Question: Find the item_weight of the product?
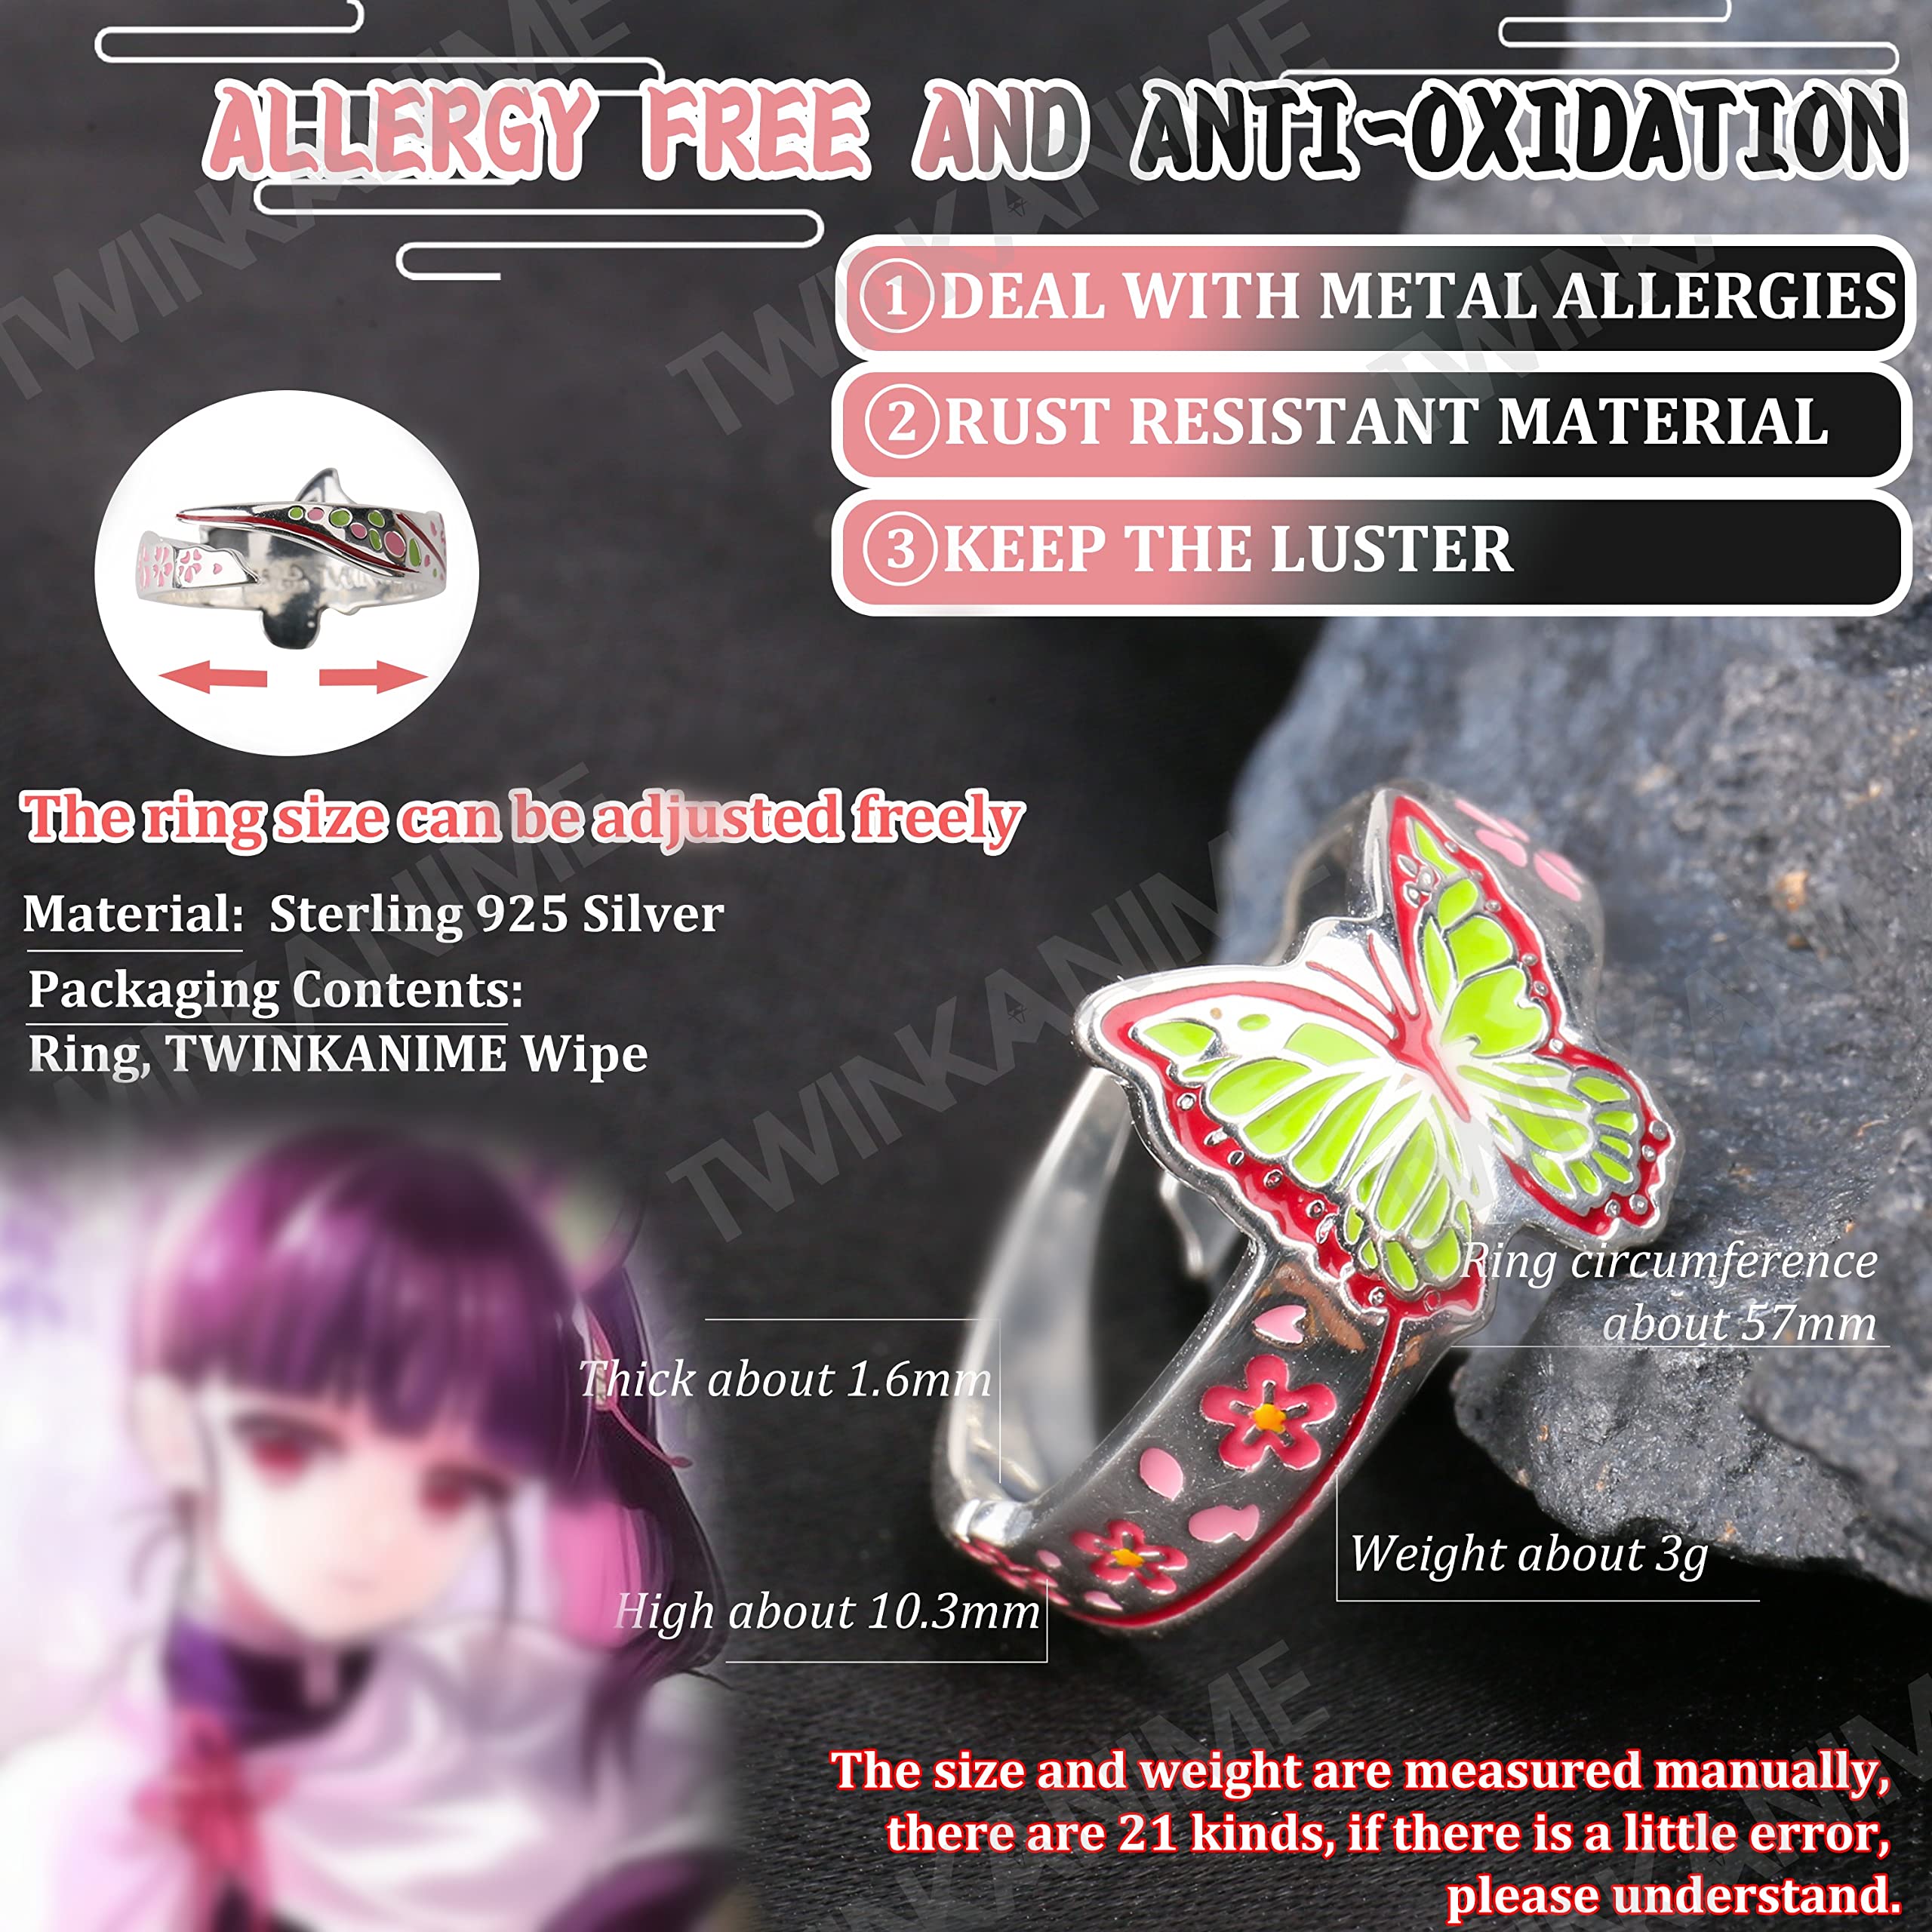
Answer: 3.0 gram